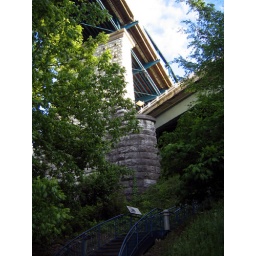
Where the bridge and Riverside Drive intersect. From underneath, down by the river shore.